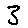
Label: 3